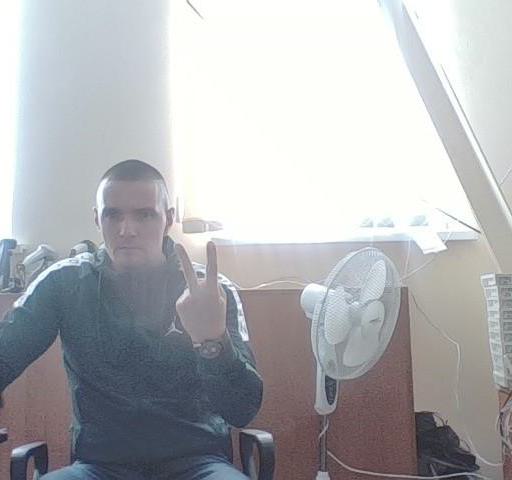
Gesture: peace_inverted